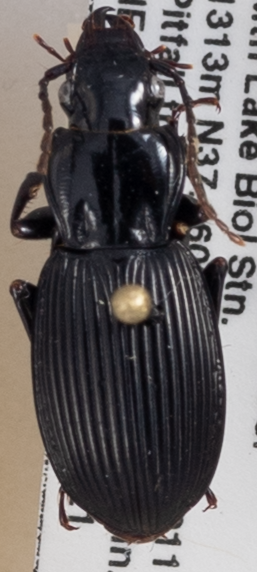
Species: Pterostichus lachrymosus
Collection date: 2019-05-21
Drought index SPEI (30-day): -0.62
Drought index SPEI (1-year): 2.09
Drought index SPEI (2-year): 2.09